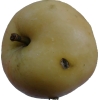
Label: apple